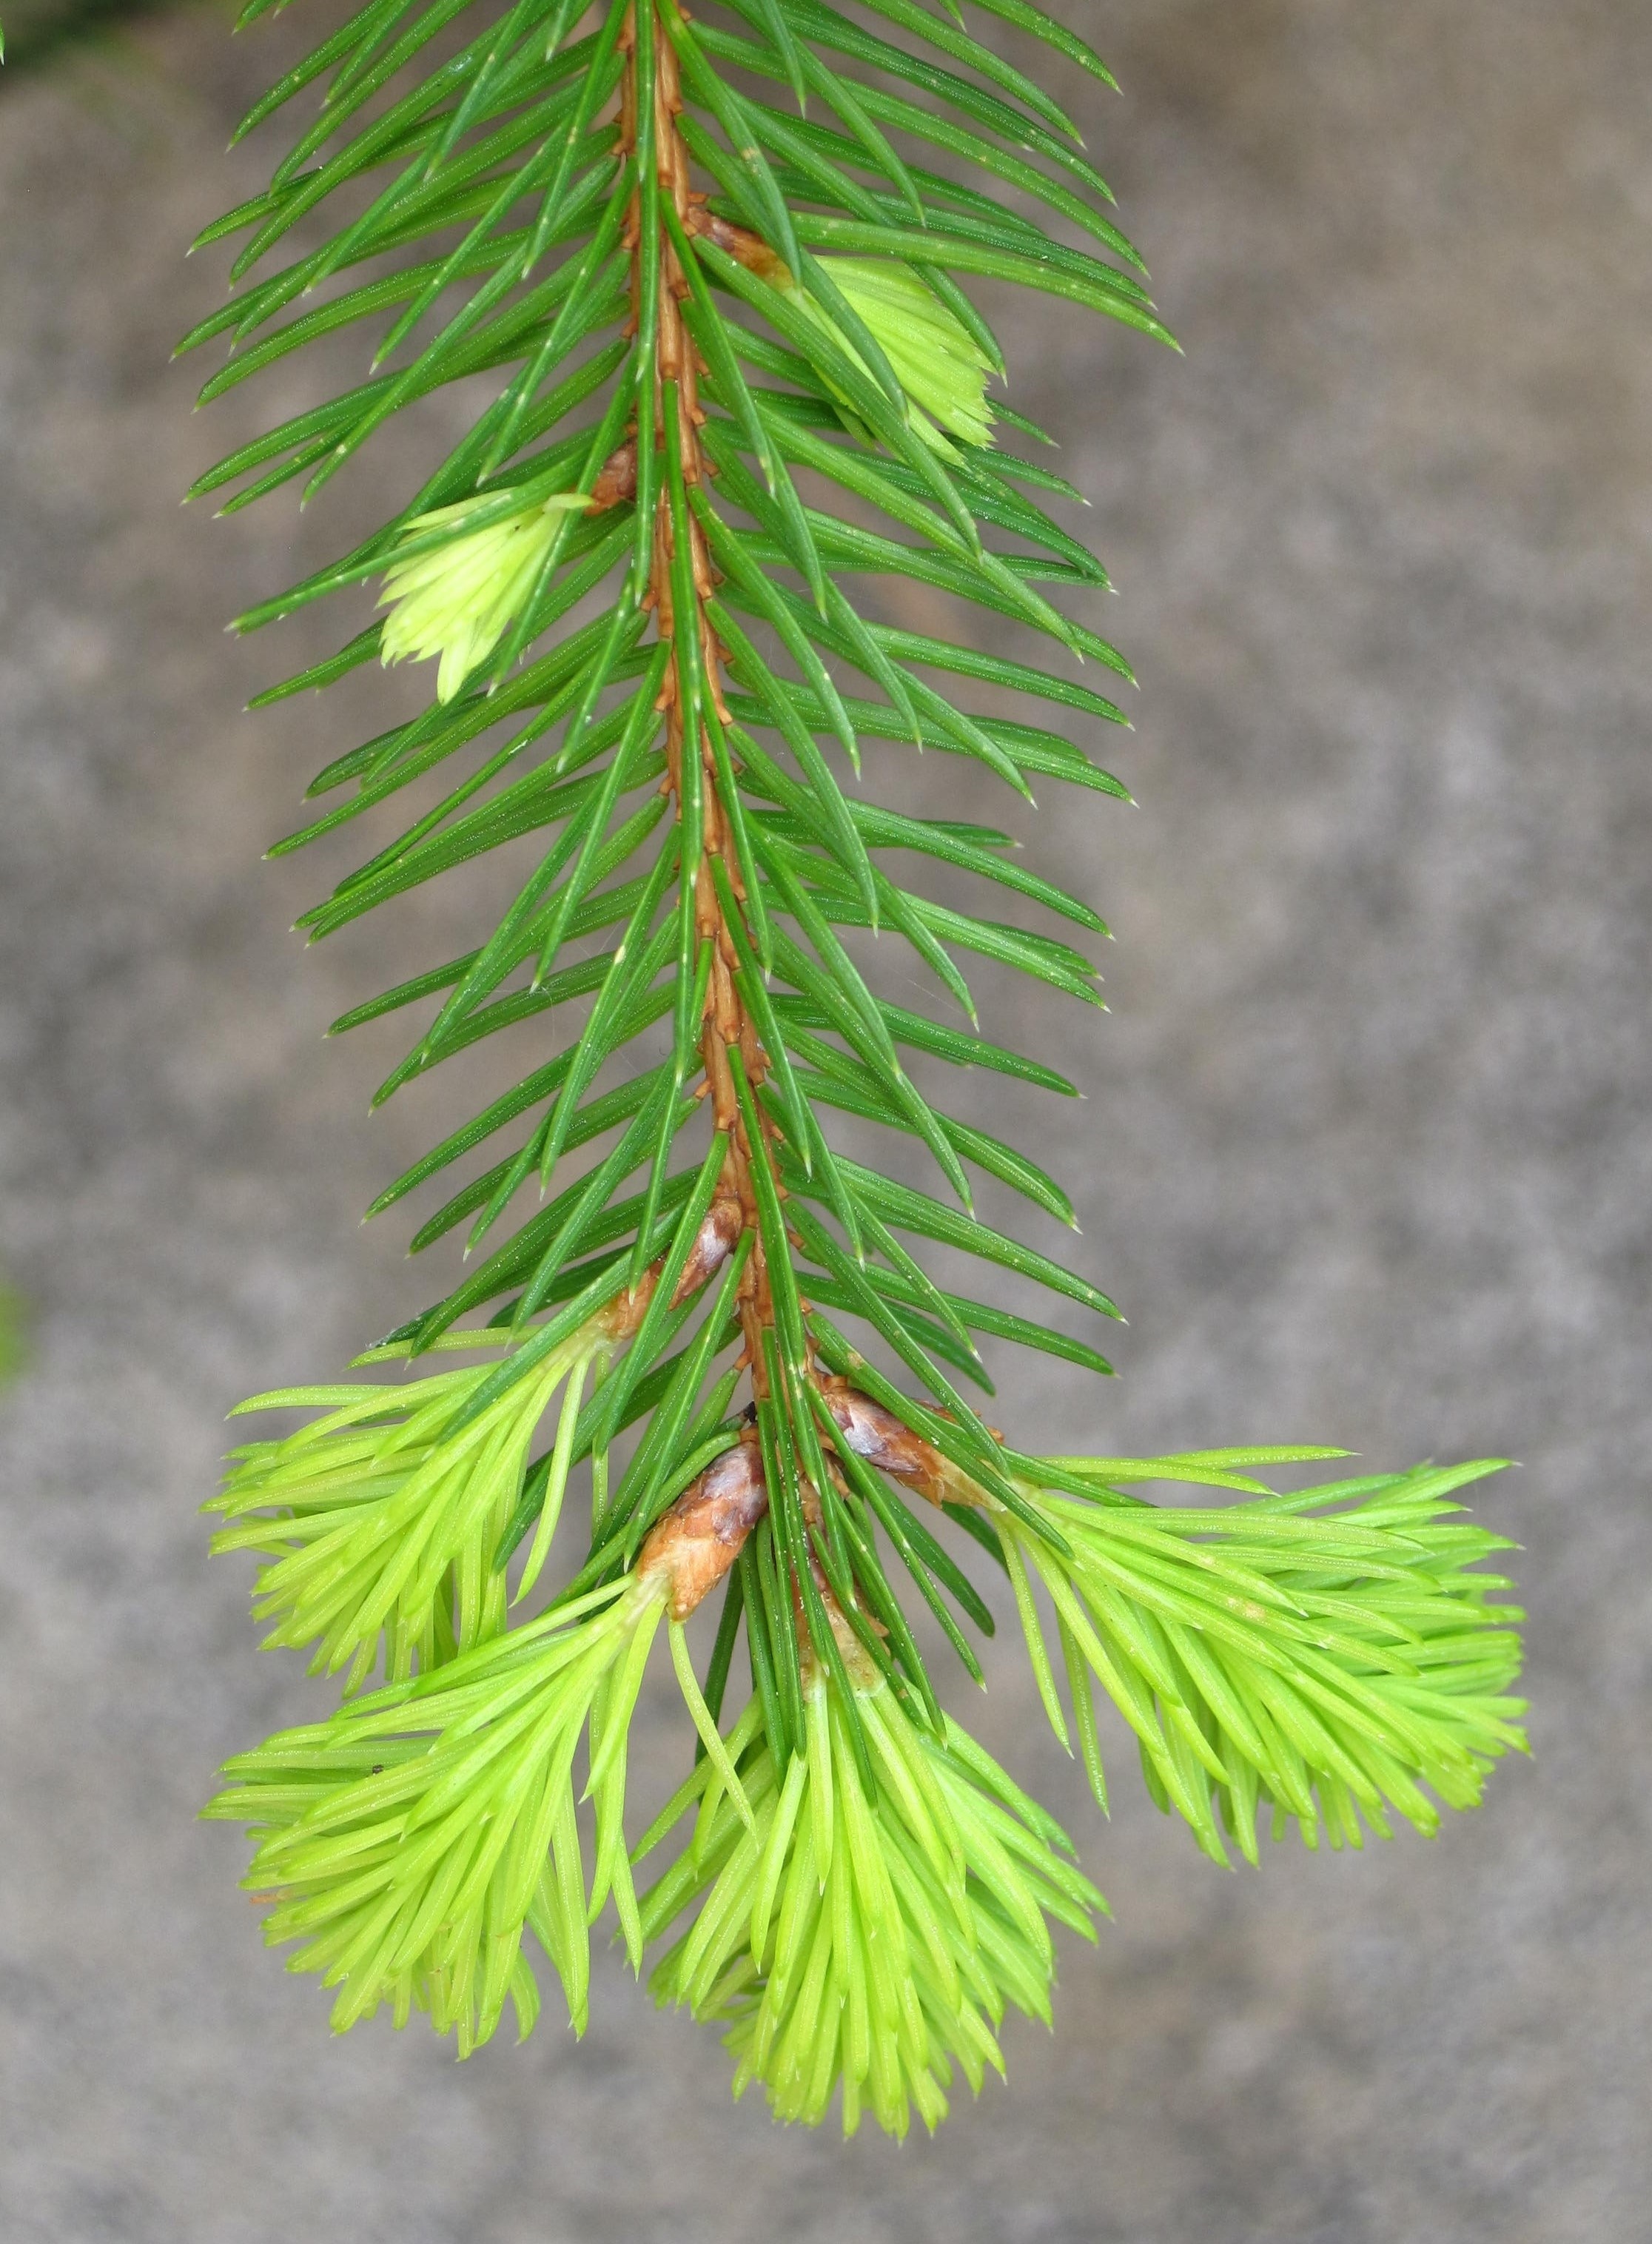
tree, nature, branch, growth, plant, leaf, flower, spring, green, grow, evergreen, park, botany, garden, fir, christmas tree, sprout, twig, conifer, christmas decoration, spruce, engine, periwinkle, time of year, larch, light green, live new, scion, flowering plant, new beginning, lenz, tannenzweig, pine family, fir drove, young fir drove, pine top, fir grows, mini fir, plant stem, woody plant, land plant, arecales